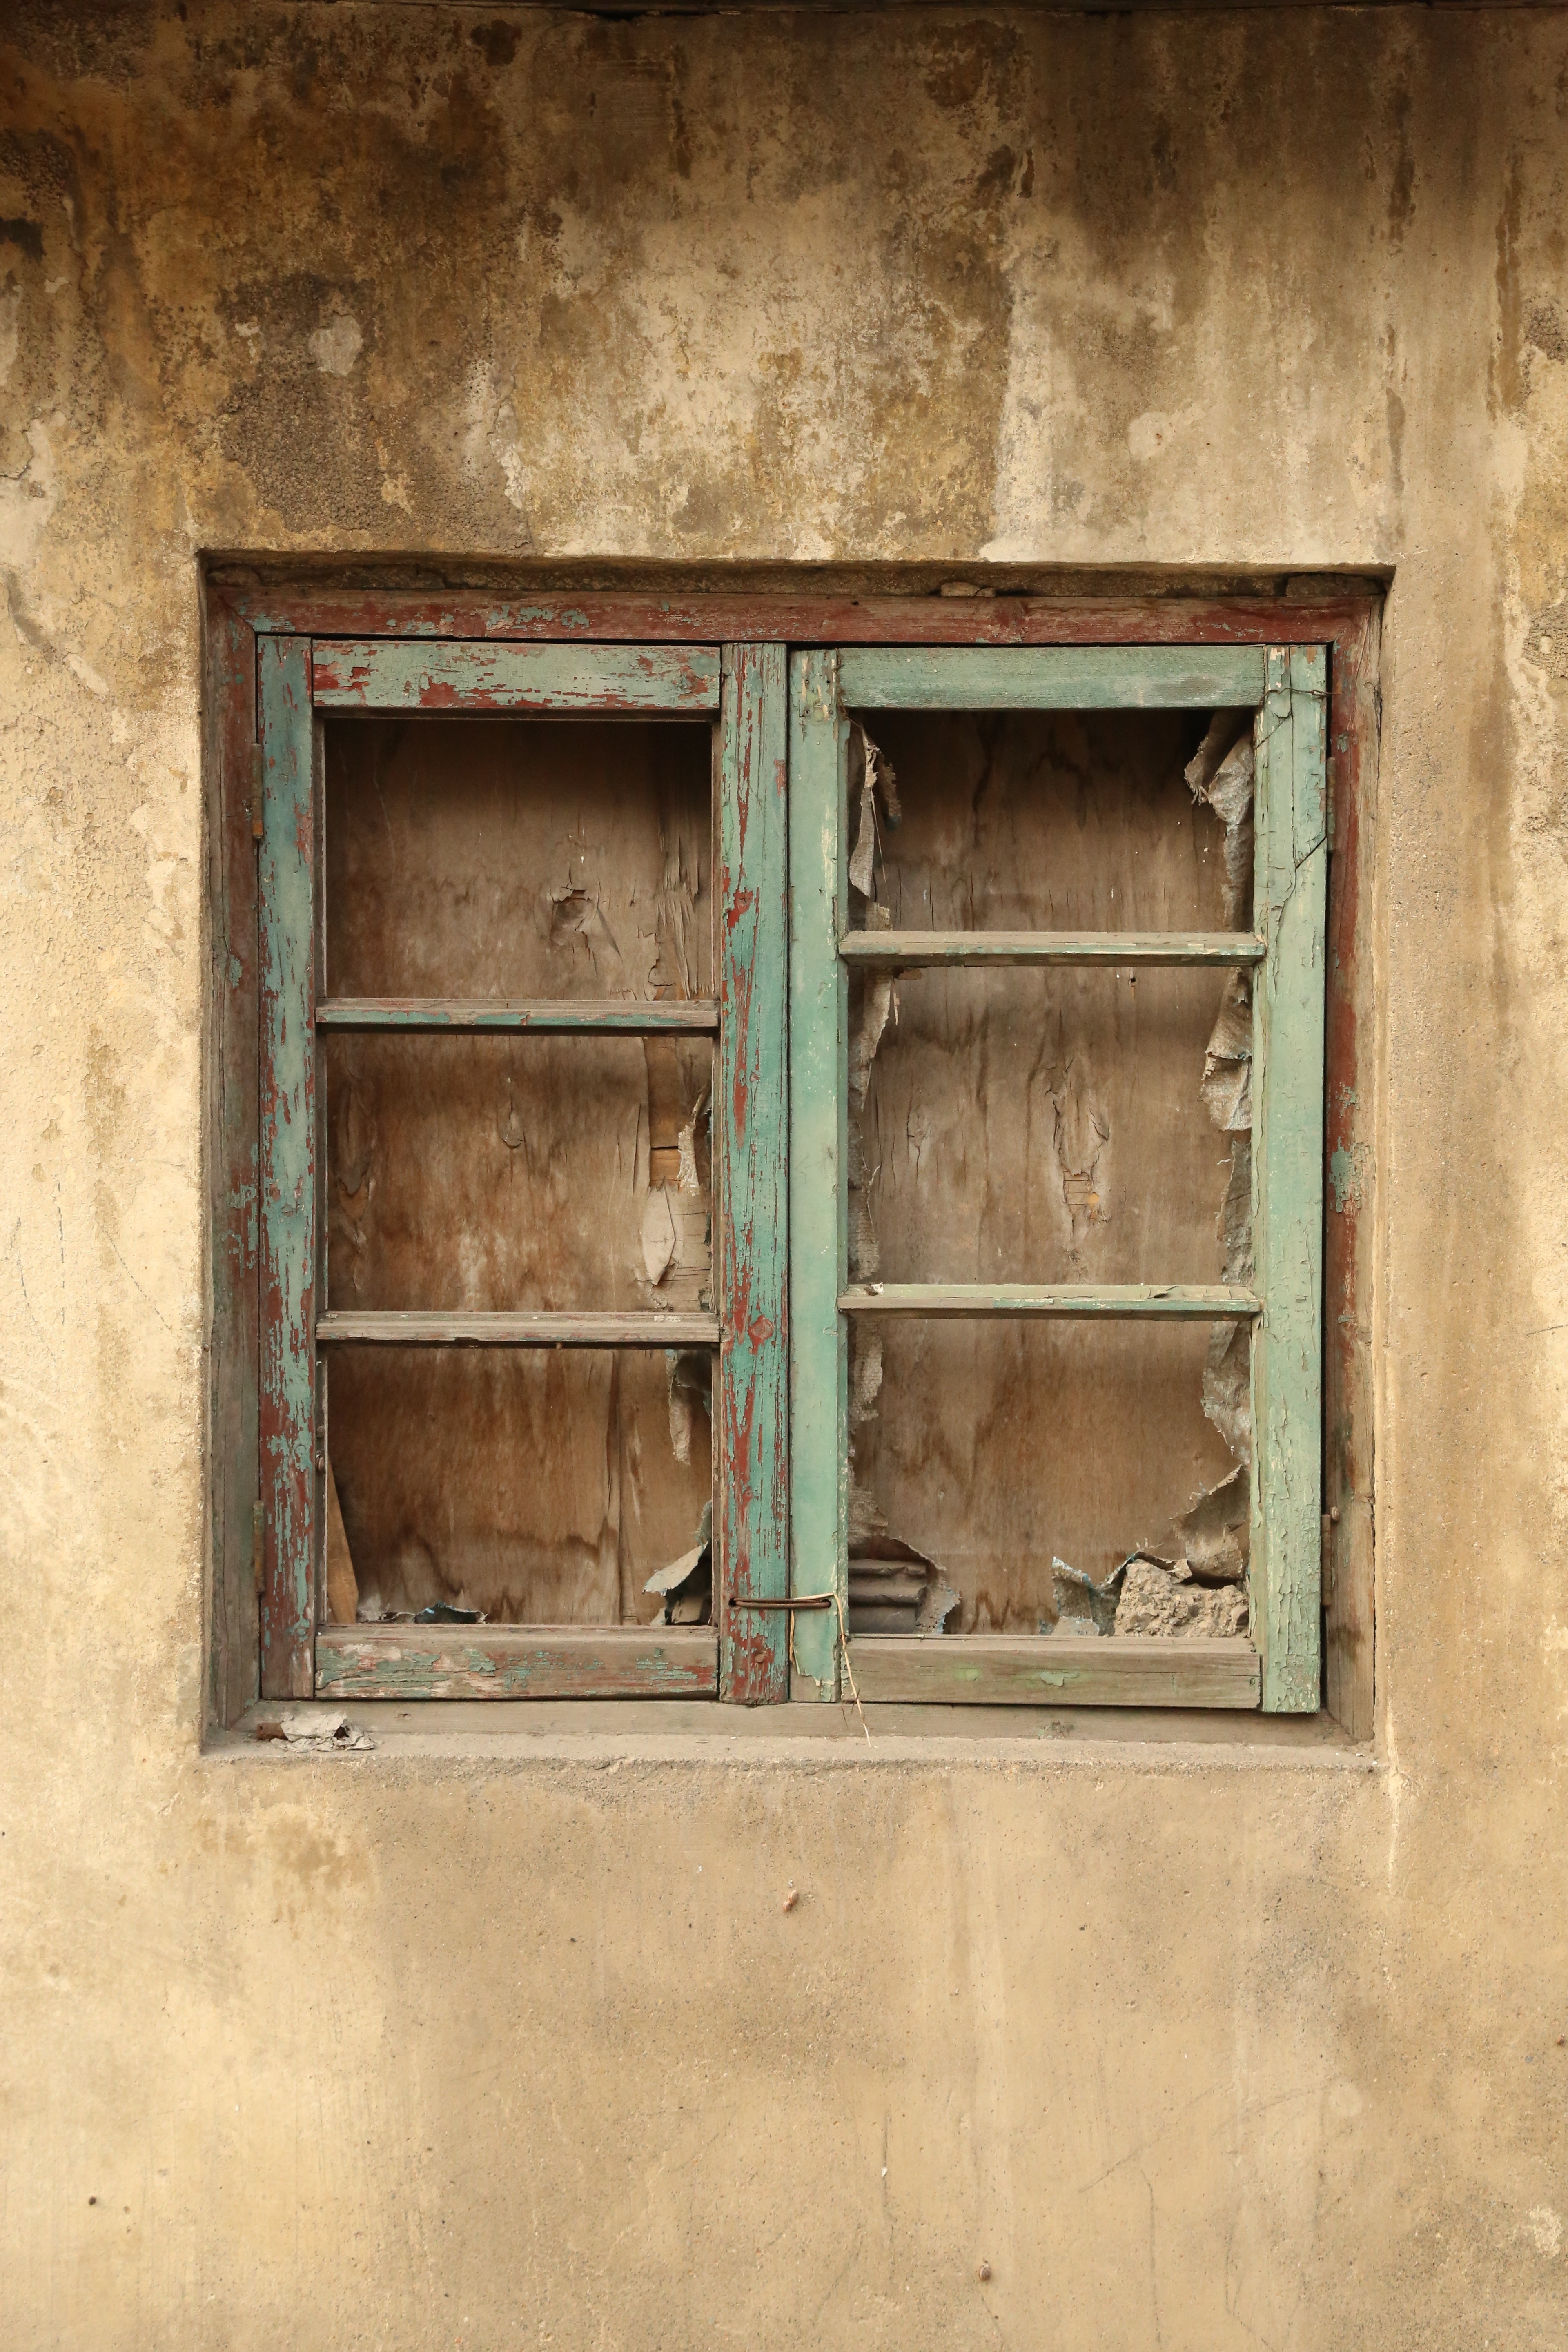
wood, house, window, old, wall, broken, abandoned, dirty, grunge, decay, ruin, room, door, abandon, history, damaged, aged, neglect, ancient history